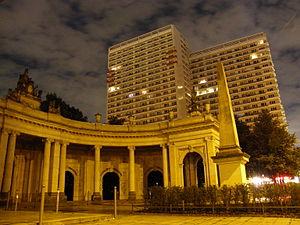
Carl Philipp Christian von Gontard fut un architecte allemand d'origine huguenote à la troisième génération. Il exerça et œuvra essentiellement à Potsdam, Berlin et Bayreuth. Élève de Jacques-François Blondel, il a laissé à la postérité une œuvre personnelle qui se situe d'un point de vue architectural à mi-chemin entre le rococo combiné au palladianisme de Georg Wenzeslaus von Knobelsdorff et le classicisme de David et Frédéric Gilly, eux-mêmes réfugiés huguenots. Carl von Gontard fait partie des quatre architectes honorés et liés à la tradition urbanistique la ville de Potsdam aux côtés de von Knobelsdorff, Karl Friedrich Schinkel et le natif de Potsdam Reinhold Persius. Ces quatre personnages ont leur médaillon sur l'obélisque du Alter Markt où se trouve l'hôtel de ville, l'église Saint-Nicolas et le château royal.